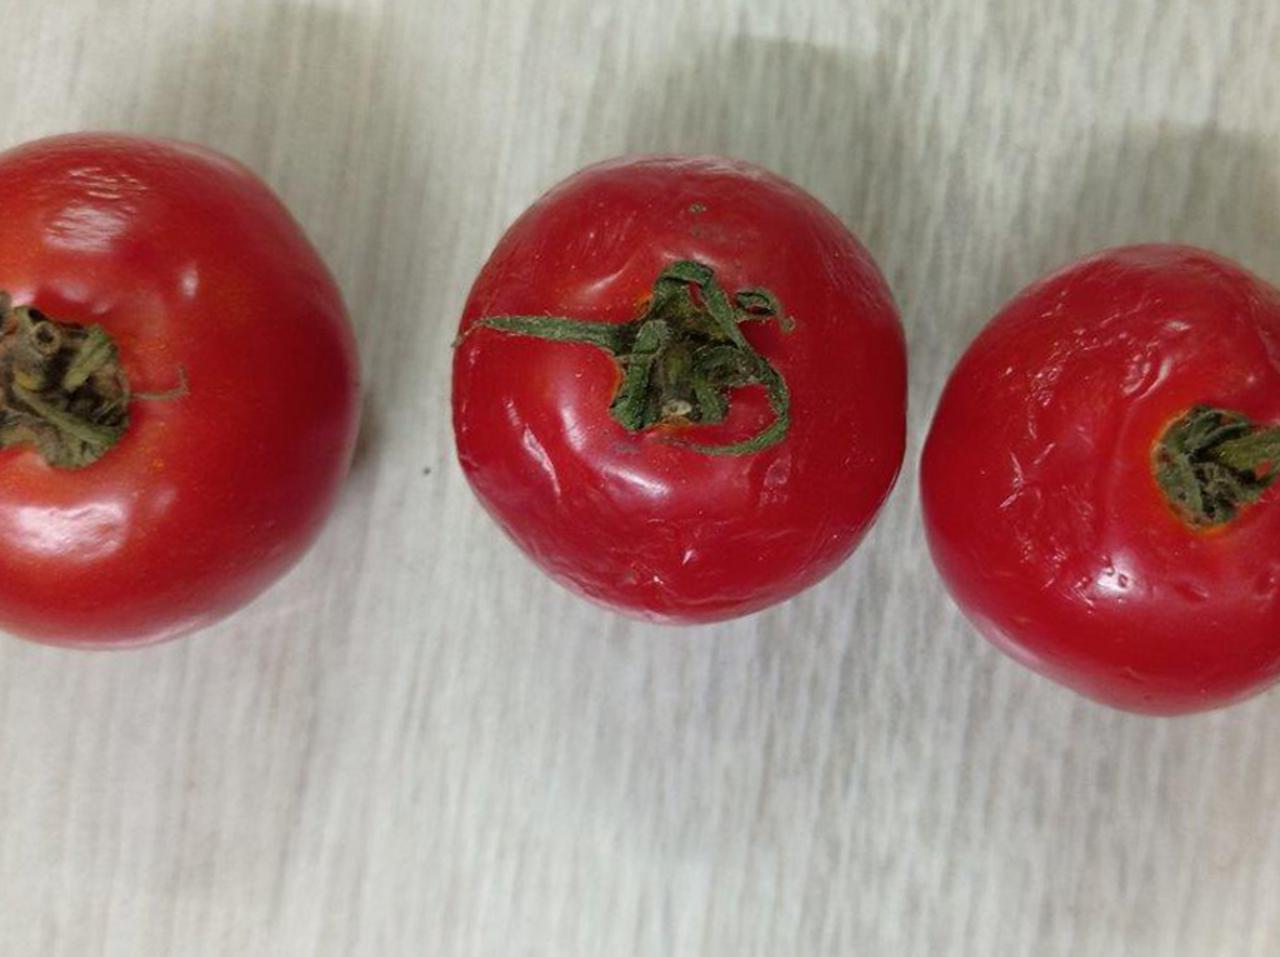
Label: Rotten